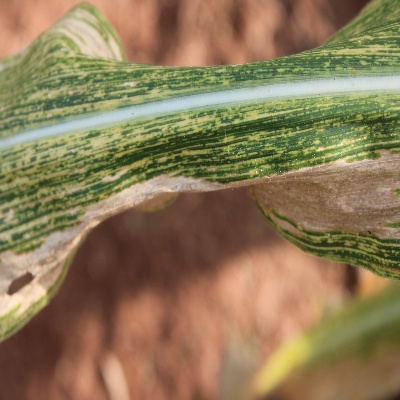
Crop: Maize
Condition: leaf blight